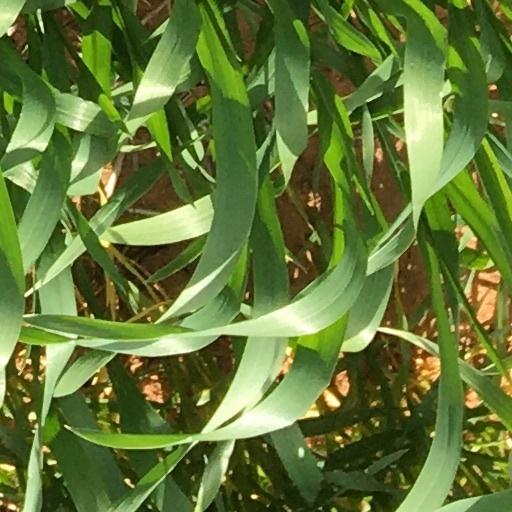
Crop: wheat